Hyborian Age

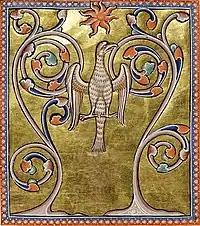
A phoenix, the symbol of Mitra, from the Aberdeen Bestiary

He is probably loosely based on the Vedic and Zoroastrian figure by the same name, and in the Hyborian universe, his worship generally represents Christianity. In the essay "The Hyborian Age", Howard writes that followers of Mitra are urged to forgive their enemies (though many of them fail to do so). Mitra's religion is missionary; its adherents are sometimes martyred trying to spread their faith to hostile peoples.